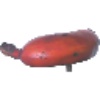
Label: Banana Red 1